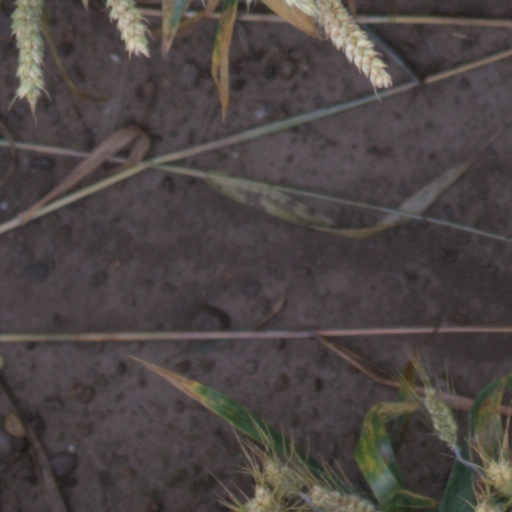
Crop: wheat